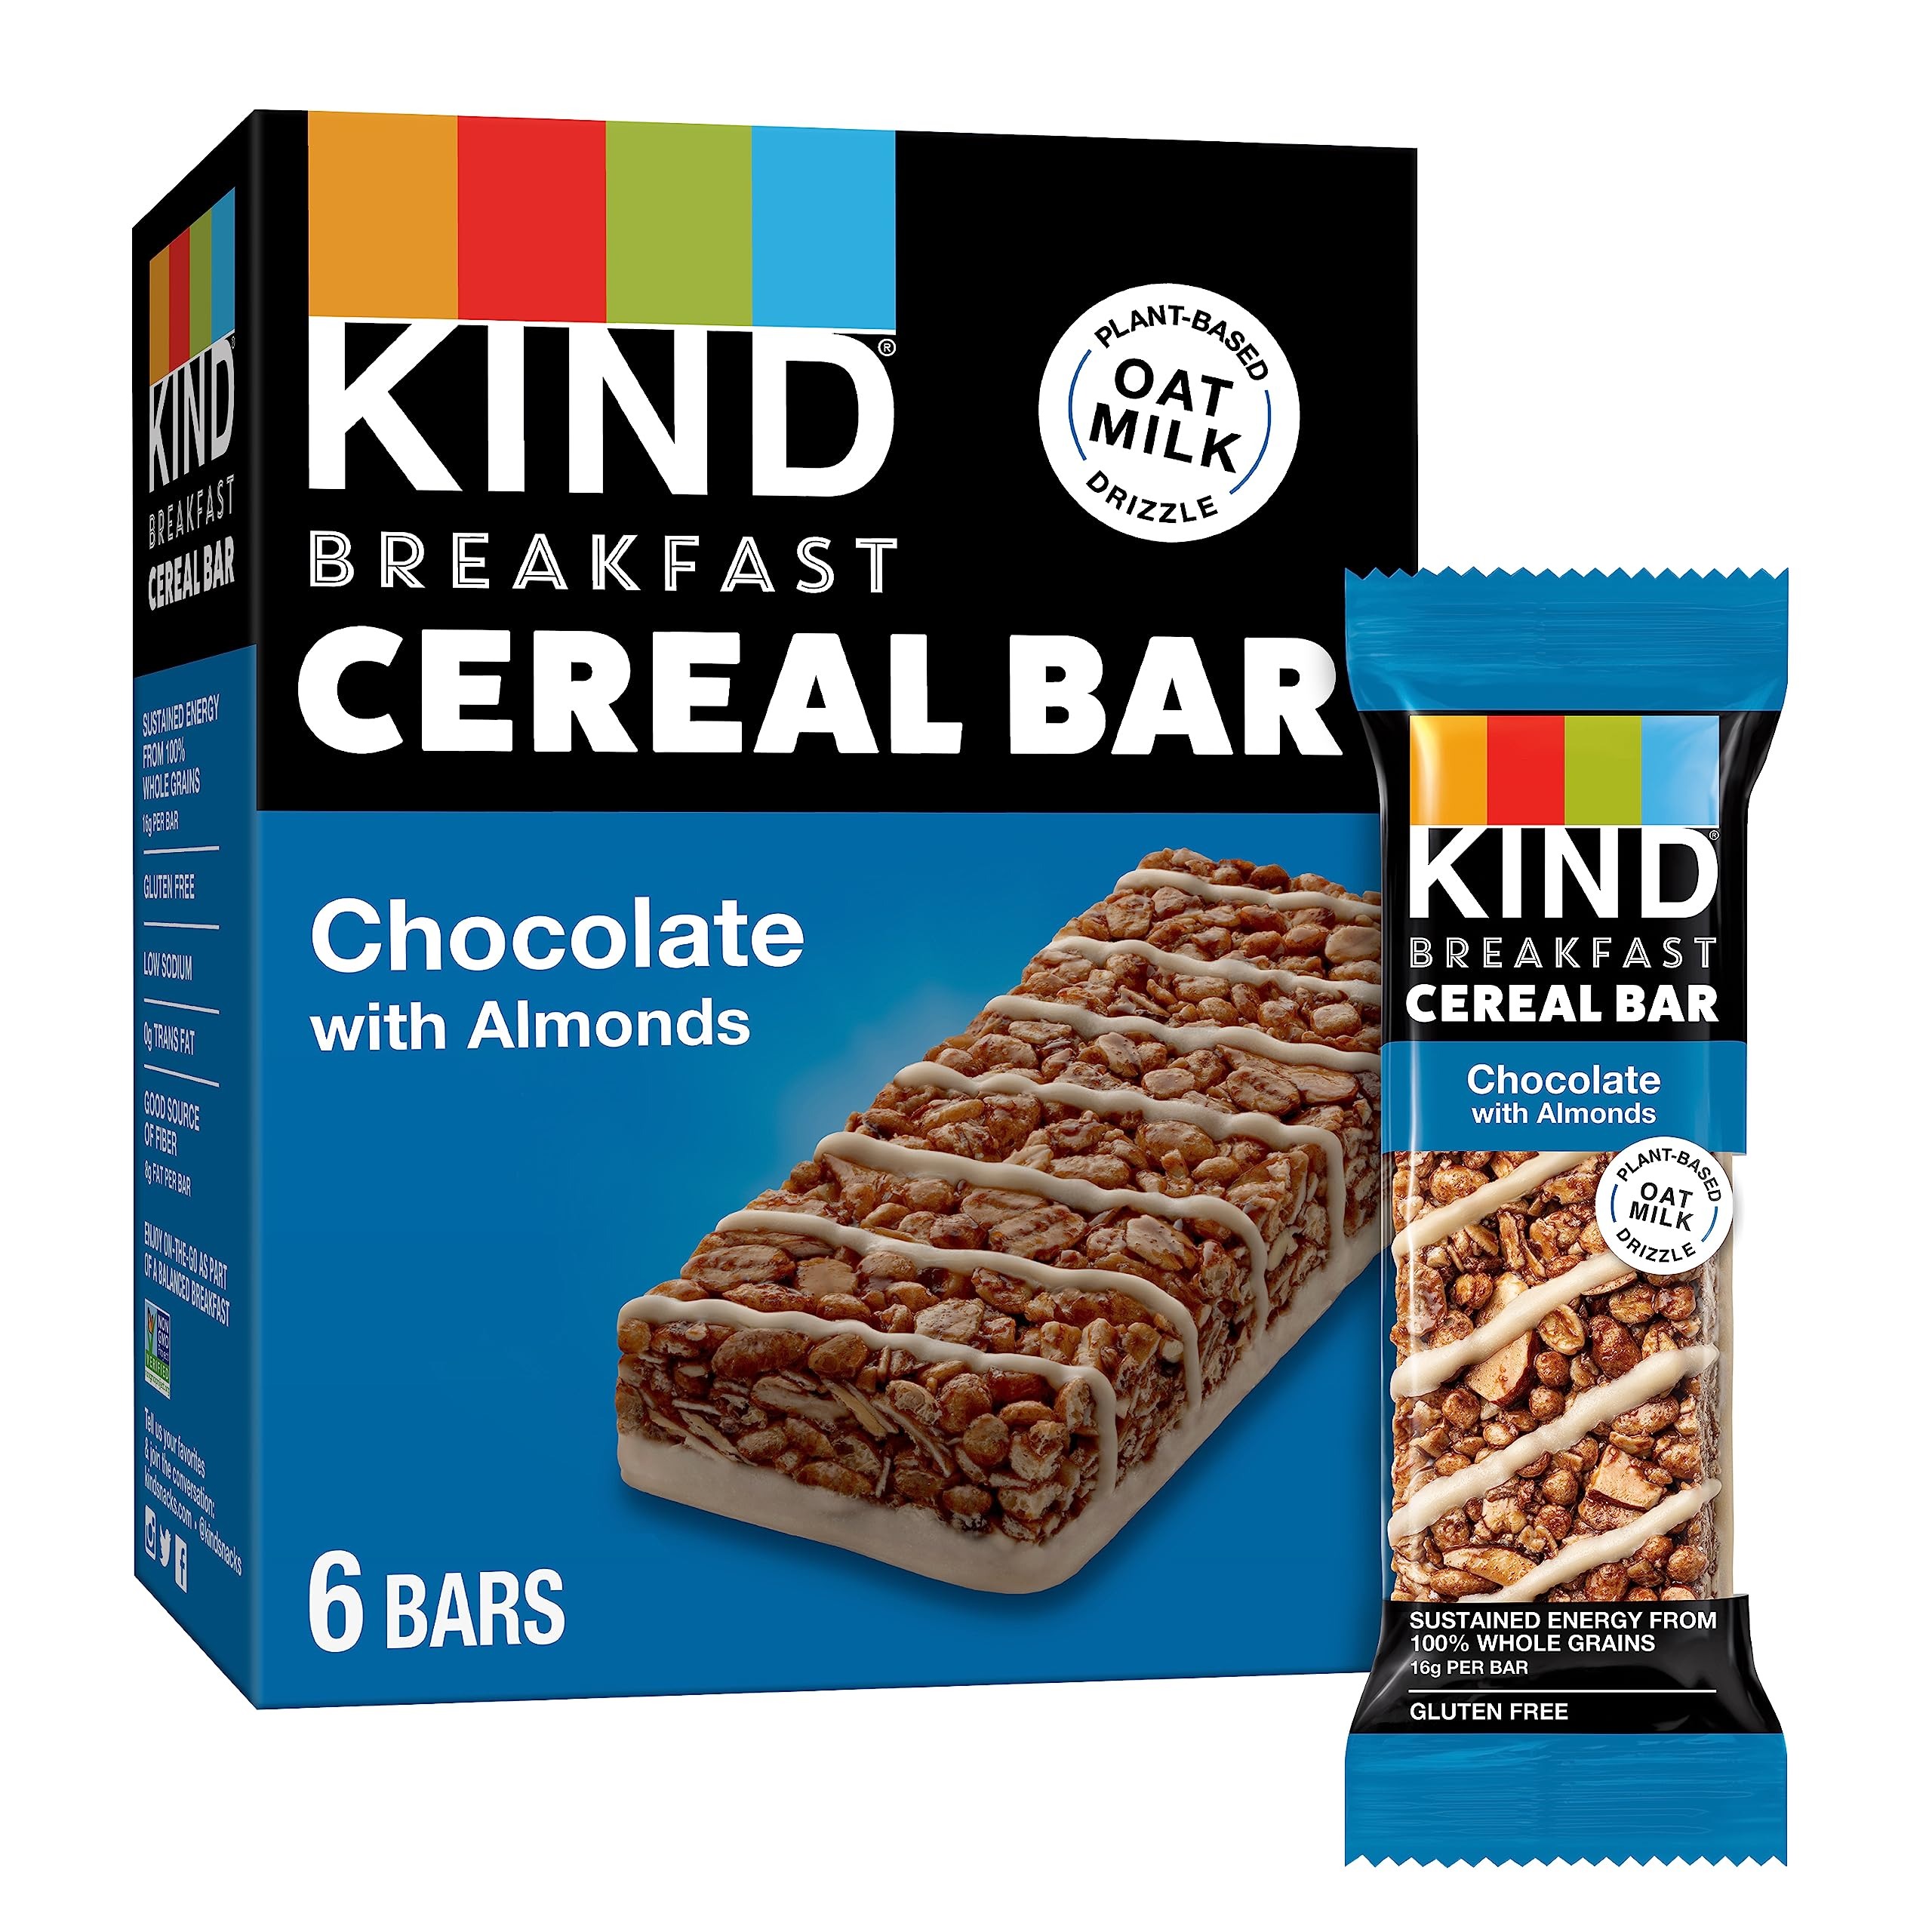
Item Name: KIND Breakfast Cereal Bars, Chocolate with Almonds, Healthy Snacks, Gluten Free, 100% Whole Grains, 3g Protein, 6 Count
Bullet Point 1: KIND Breakfast Chocolate with Almonds Cereal Bars are a delicious bar with sustained energy from 100% whole grains (16g per bar).
Bullet Point 2: Combination of crispy, light texture and delicious plant-based oat milk drizzle for a snack food with the perfect sweetness.
Bullet Point 3: Made with #1 ingredient whole grain oats; Gluten free; Good source of fiber (8g fat per bar); Non-GMO Project Verified; Contains almonds and soy. May contain peanuts, tree nuts and sesame seeds.
Bullet Point 4: Individually wrapped bars fit perfectly in tote bags, backpacks, or car cup holders as part of breakfast on-the-go.
Bullet Point 5: Contains one, 9.3-ounce box of 6 KIND Breakfast Cereal Bars.
Bullet Point 6: Convenient breakfast bar made for busy mornings.
Value: 6.0
Unit: Count

Price: 7.11